Apple Beer

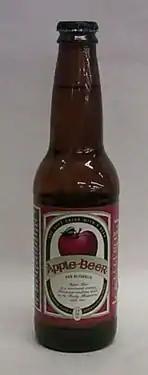

Apple Beer is a non-alcoholic American brand of the German drink "Fassbrause", produced by The Apple Beer Corporation in Salt Lake City. Apple Beer is primarily distributed to the Western and Mountain regions of the United States and in the Caribbean.